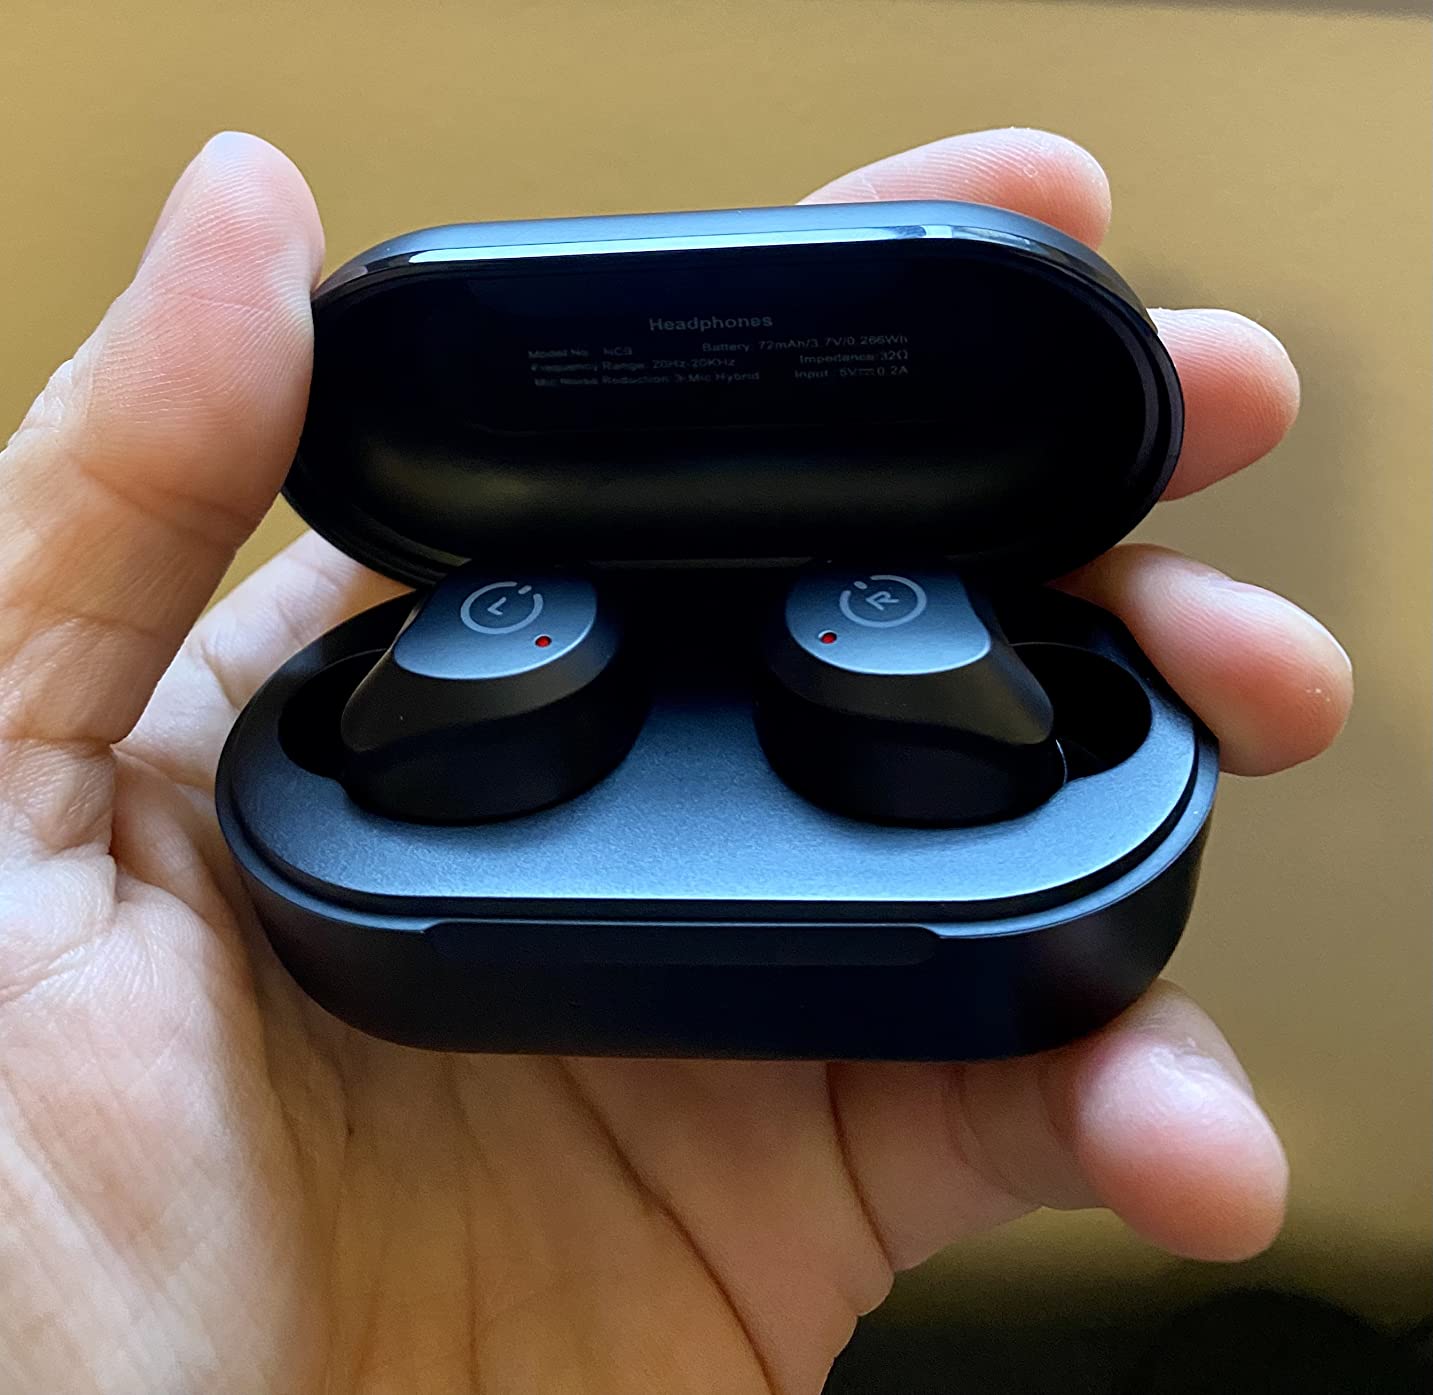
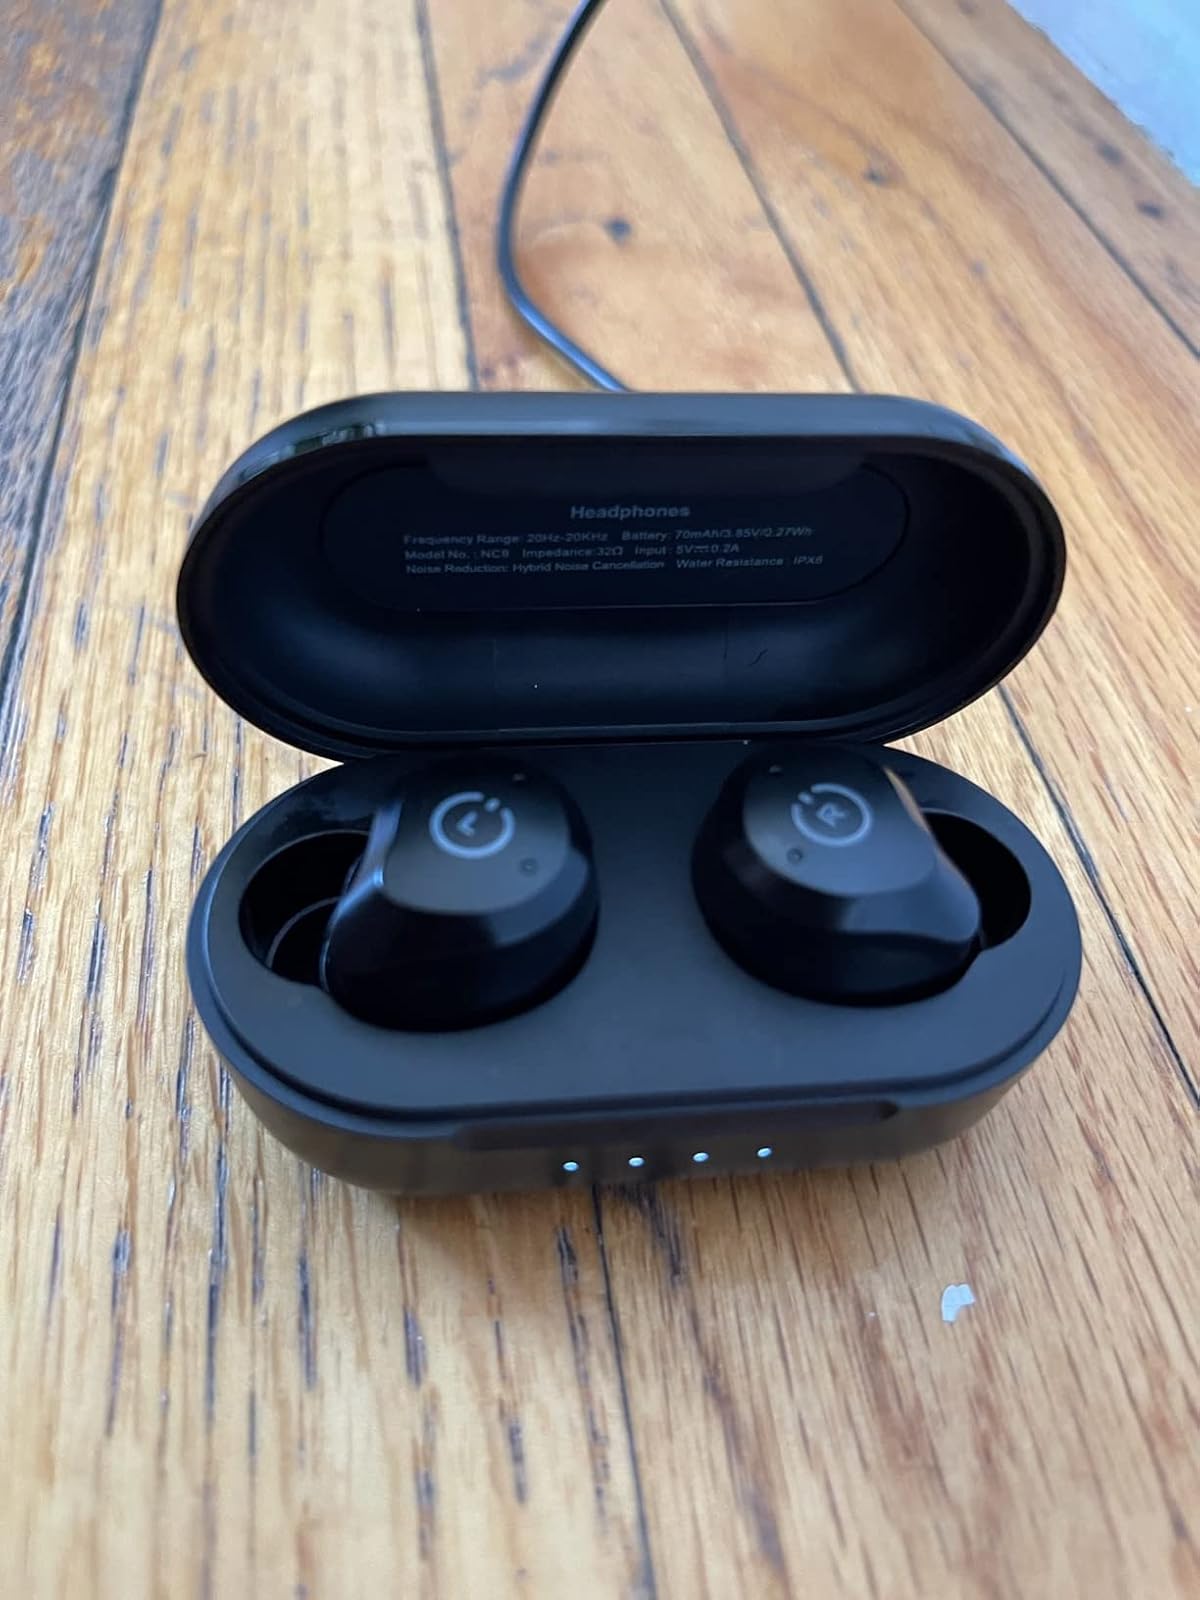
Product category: earbuds
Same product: yes